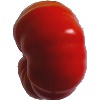
Label: Tomato 3